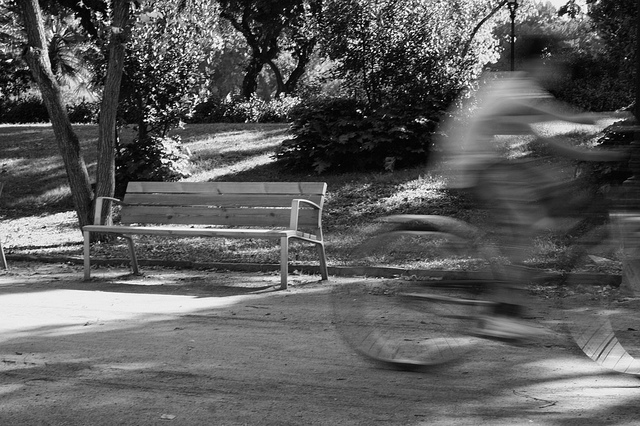
user: Given an image and a question. Answer the question in a short answer. Question: Where would a person sit to feed birds? Short Answer:
assistant: bench